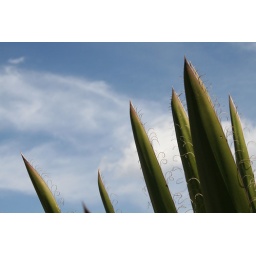
Green over blue sky